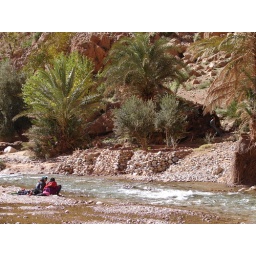
Washing clothes by the river